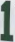
Number: 1